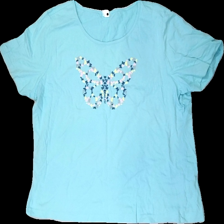
View: front
Type: T-shirt
Category: Ladies
Brand: Missing
Colors: Green, Blue, Yellow, Multicolor
Material: 100% cotton
Pattern: Animal print
Cut: Regular, C-collar
Size: 48
Season: All
Smell: Minor
Price range: <50
Recommended usage: Recycle
Comment: smells slightly of perfume